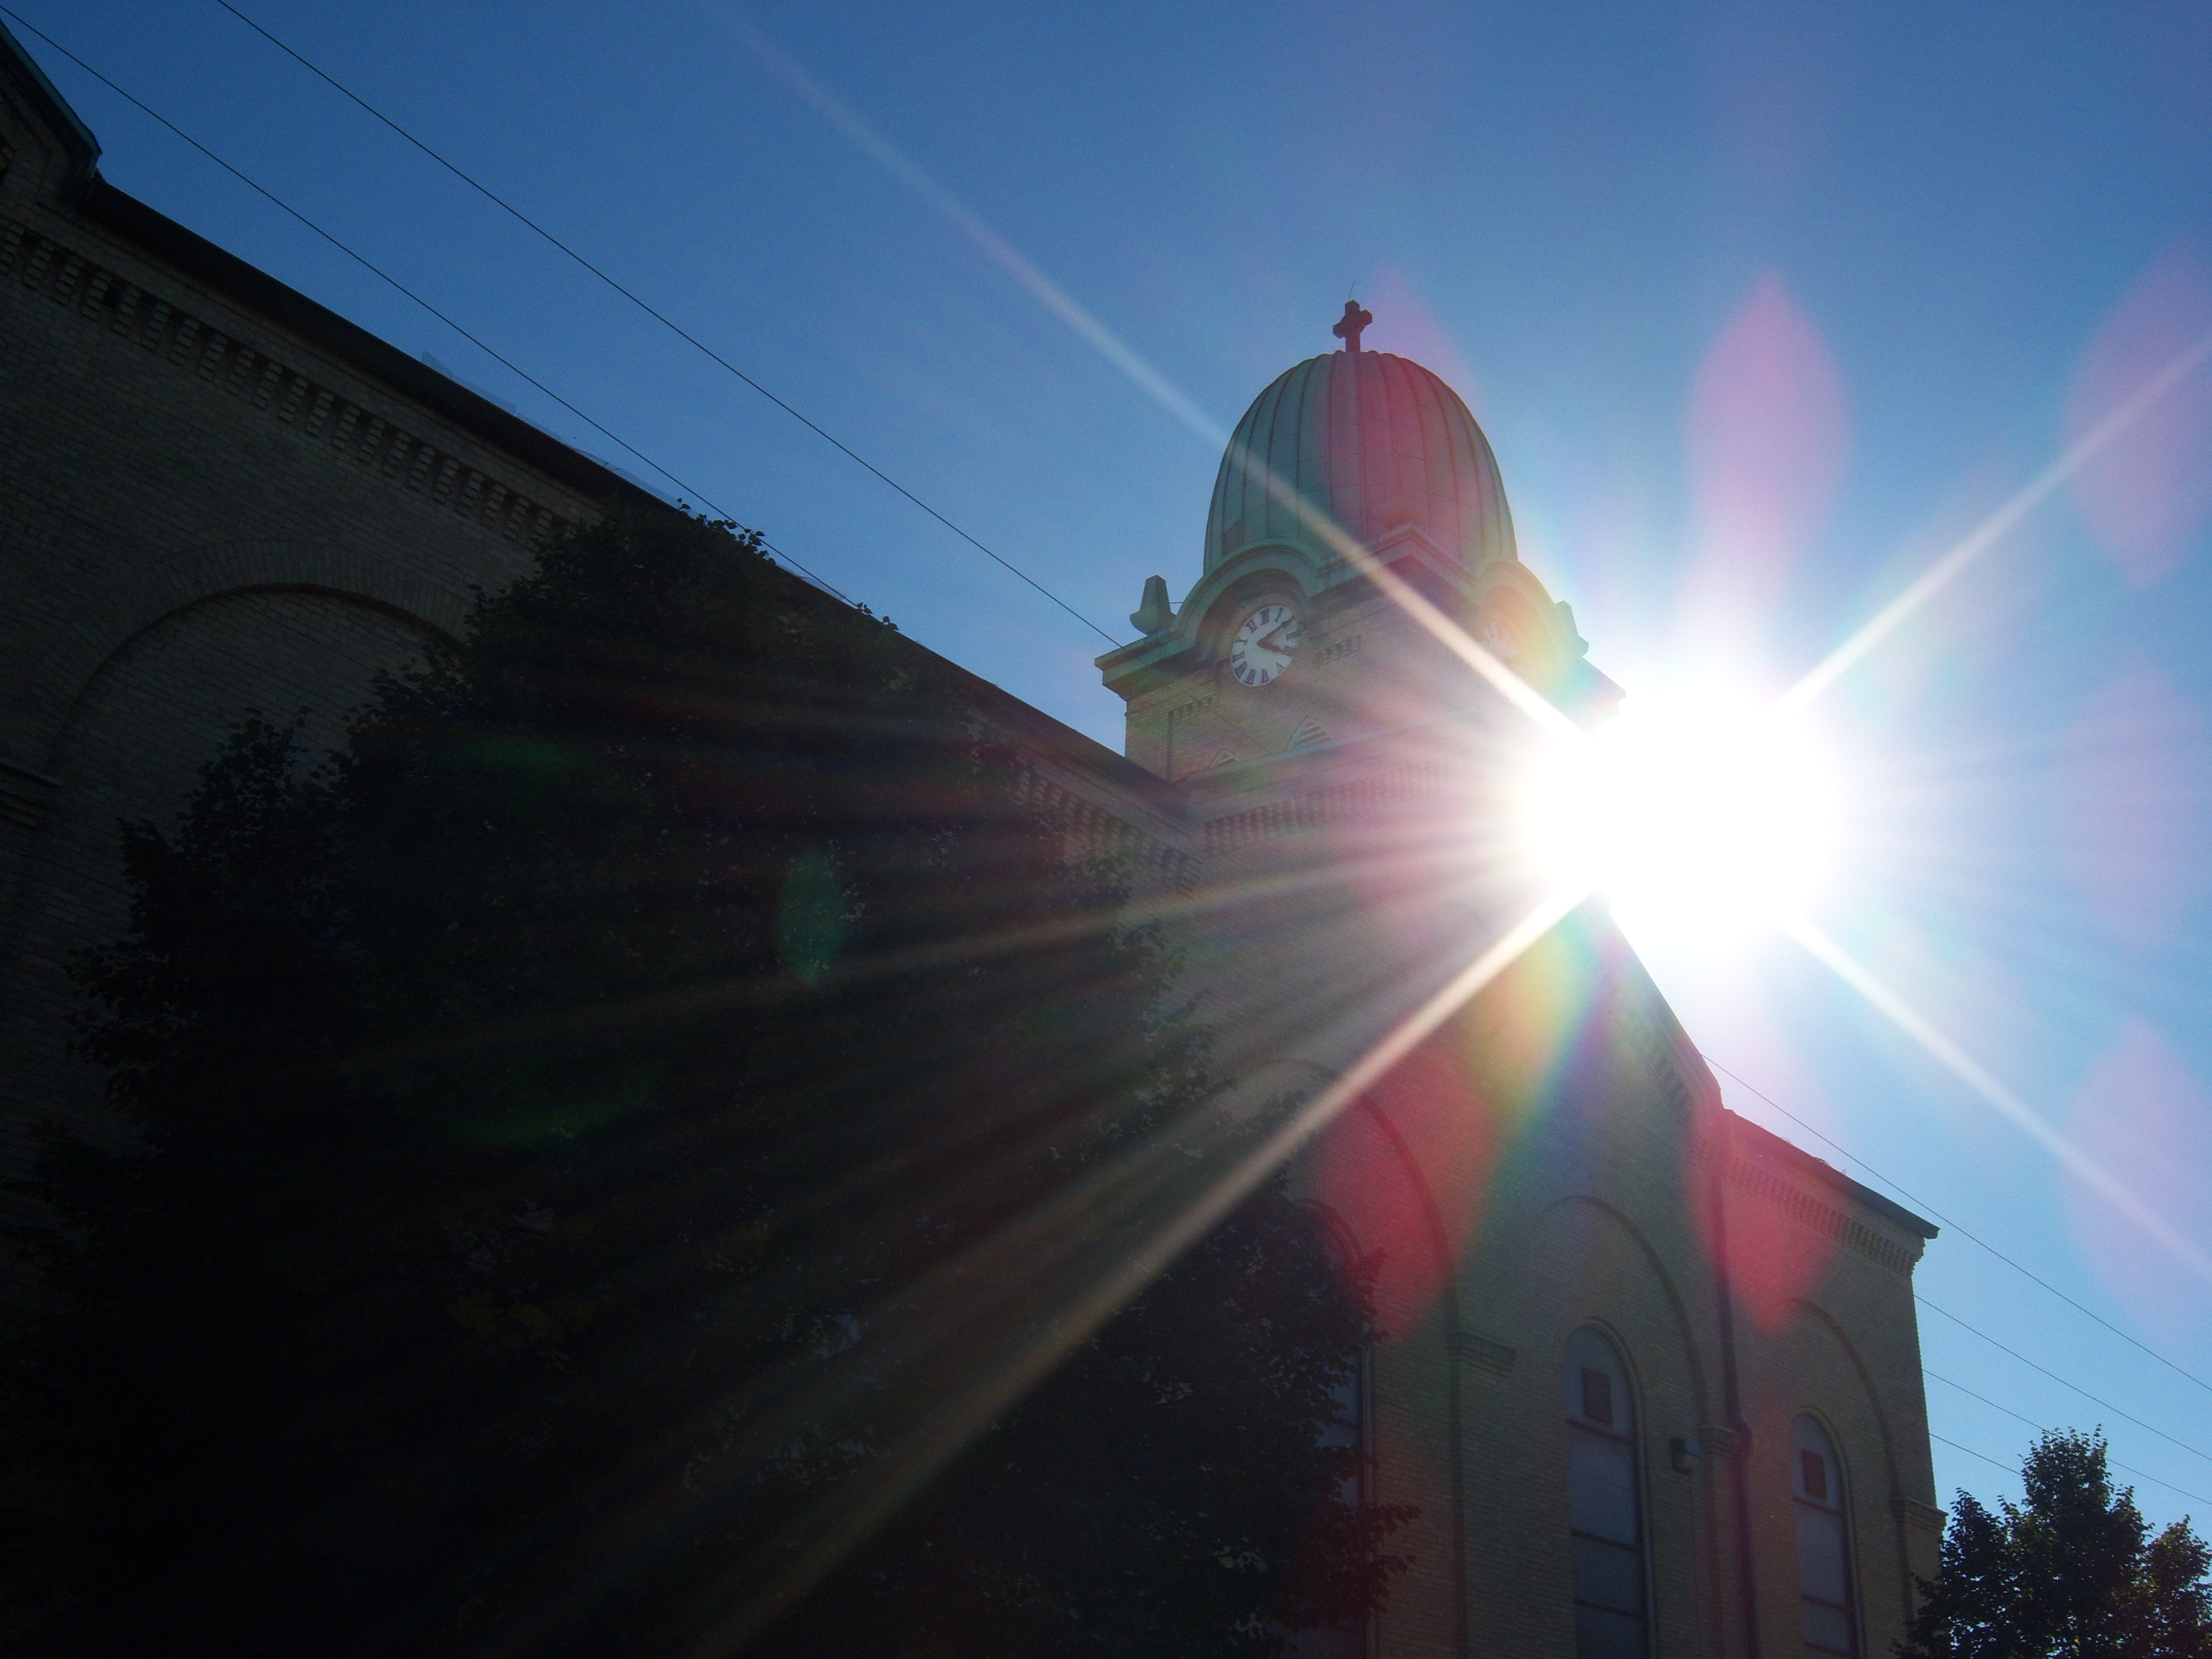
light, sky, sunset, night, sunlight, morning, evening, color, lighting, shape, wisconsin, kenosha, atmosphere of earth